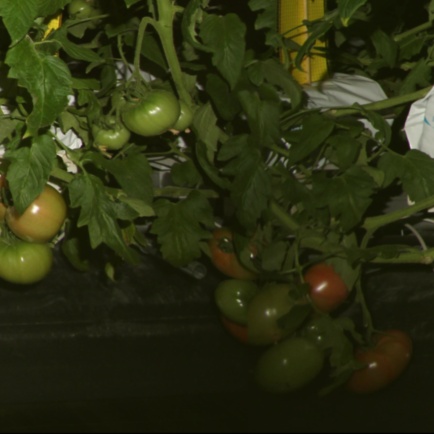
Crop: tomato